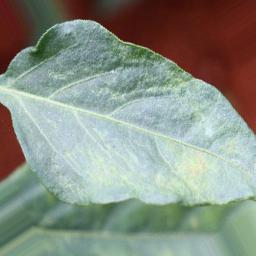
Label: healthy